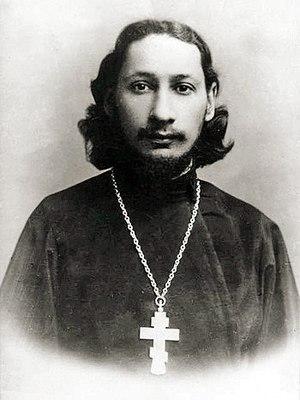
L’adelphopoiia ou adelphopoiesis du grec ἀδελφοποίησις, dérivé de ἀδελφός « frère » et de ποιέω « faire ou créer », la transcription littérale est « faire frère » et implique l'adoption comme frère ou sœur d'une personne étrangère à sa famille ou une cérémonie de tradition chrétienne d’union entre deux personnes de même sexe. Avant tout, l’adelphopoiia est considérée comme une relation spirituelle entre deux personnes, créée par des prières, un rituel et un banquet. Elle était pratiquée dans l’Empire romain d’Orient et aurait aussi été pratiquée en Occident sous d’autres formes ou appellations. Elle pouvait aussi servir à confirmer une amitié ou l’obligation d'aide et de soutien mutuel entre deux personnes unies par un tel serment. Enfin, elle pouvait servir à constituer une clientèle. De telles unions ont été approuvées pendant un certain temps, puis réprouvées par l’église chrétienne orthodoxe. Le point important à retenir est qu'elles permettaient le rapprochement de deux êtres par une volonté commune de procéder à une cérémonie sanctifiée, devant témoin.